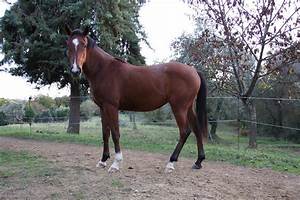
Label: chicken